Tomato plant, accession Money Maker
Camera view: bottom (45 deg); turntable rotation: 240 degrees
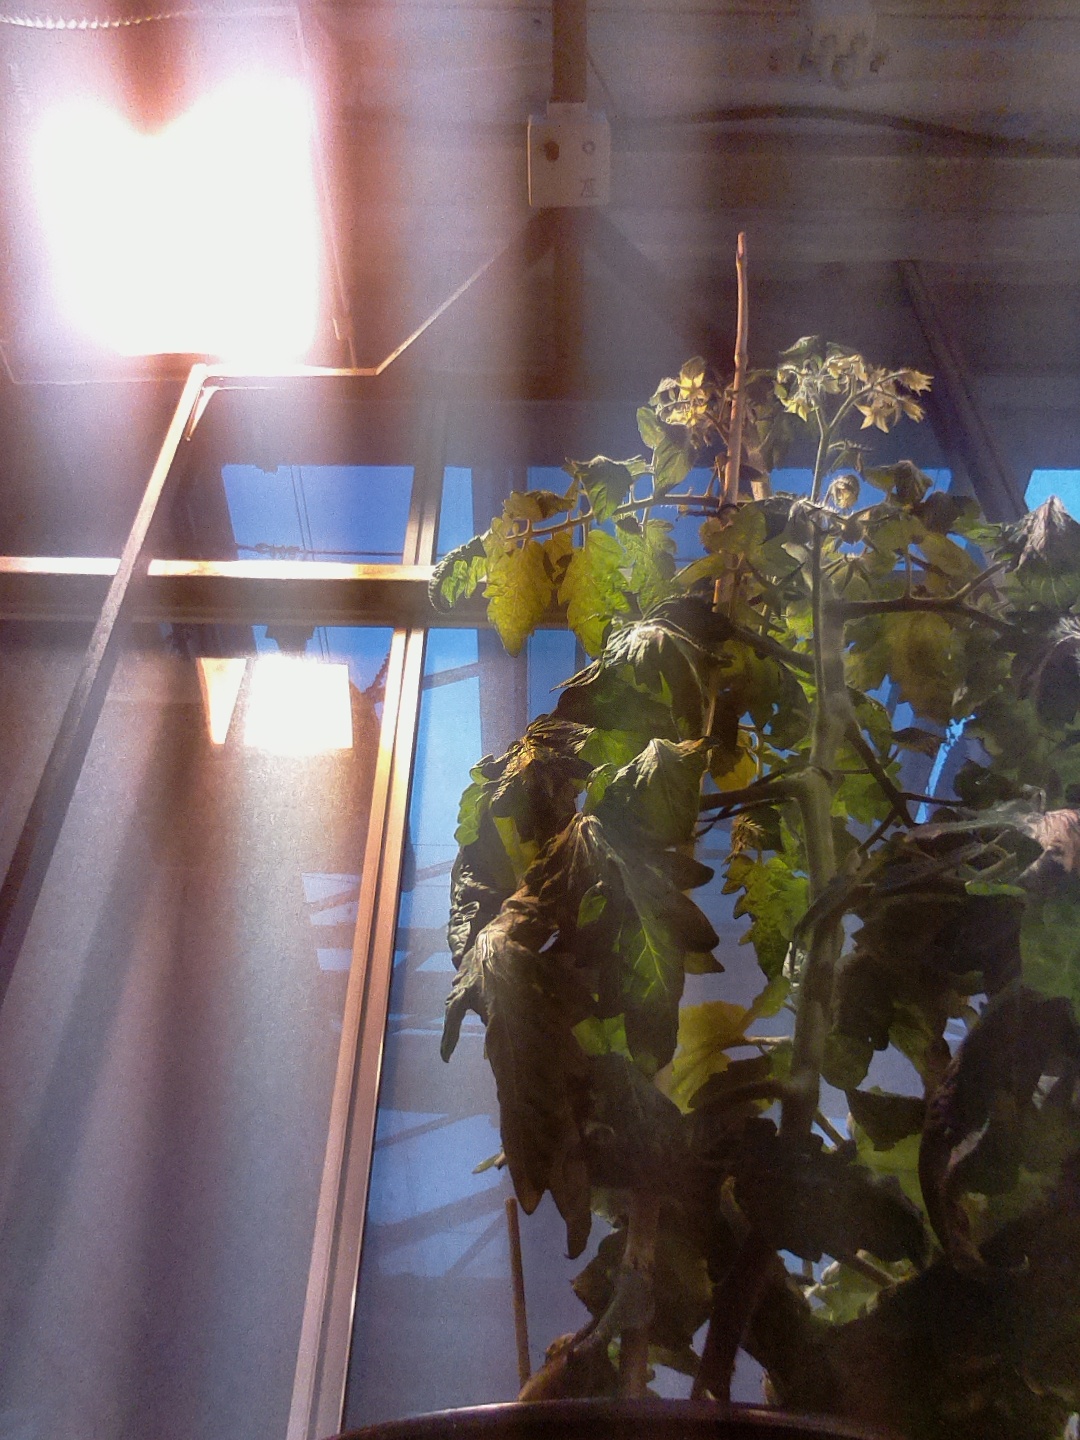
BBCH growth stage 69: End of flowering, 90%-100% of flowers open, more petals falling